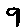
Label: 9